Susan Benesch

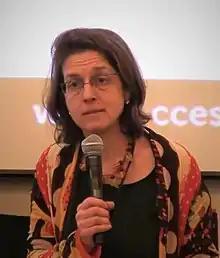
Benesch moderates a discussion for Access Now in 2014

Susan Benesch (born 1964) is an American journalist and scholar of speech who is known for founding the Dangerous Speech Project. Benesch is a free speech advocate, recommending the use of counterspeech rather than censorship to delegitimize harmful speech.